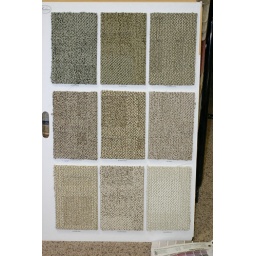
picked middle lower row- the white was too white and the left is too yellow against the walls